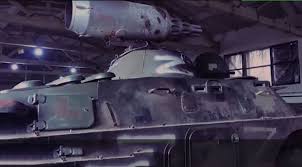
Label: BTR